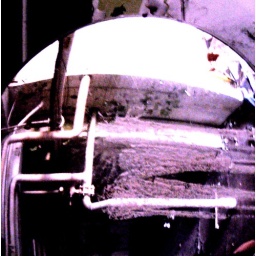
fish-eye mirror in an abandoned warehouse